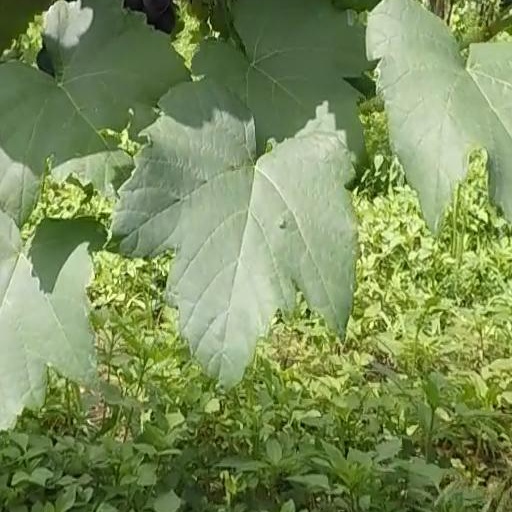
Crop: grape